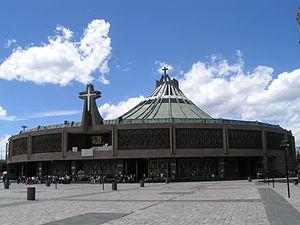
Au Mexique, le tourisme est une activité importante, aussi bien pour les Mexicains qui choisissent d'y passer leurs vacances, que pour les étrangers qui viennent y faire un séjour. Le Mexique est un pays de hauts plateaux enserrés entre deux chaînes montagneuses qui s’abaissent vers d’étroites plaines côtières à l’est et à l’ouest. Ces deux chaînes de montagnes se rejoignent au sud-est du pays où elles forment la Sierra Madre du sud. Au nord-ouest, la Basse-Californie est une longue et étroite péninsule qui s’étend sur 1,225 km et prolonge la Sierra Nevada américaine.
La basilique Notre-Dame-de-Guadalupe est une basilique catholique consacrée à la Vierge de Guadalupe, située dans le sanctuaire marial de Notre-Dame de Guadalupe, autour de la colline de Tepeyac, au nord de Mexico.